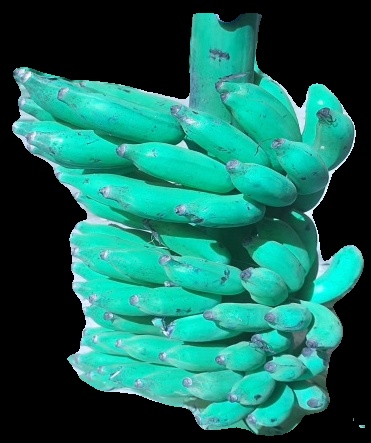
Variety: elakki-bale
Grade: grade3